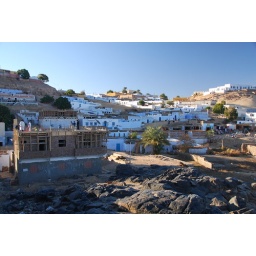
The wise man built his house upon a rock, the foolish man built his house upon the sand